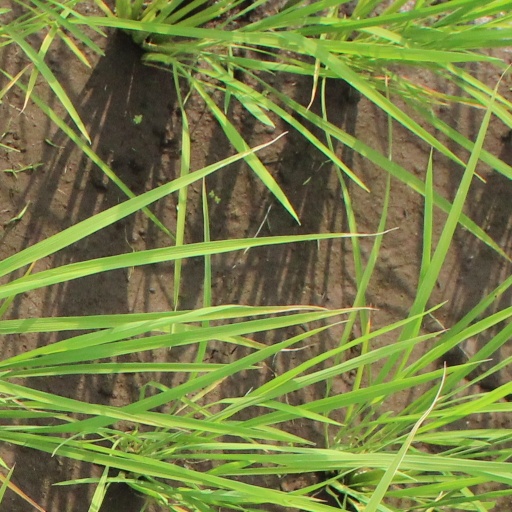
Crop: rice